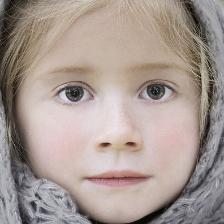
Label: faces